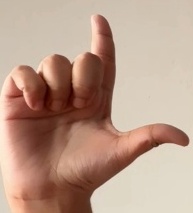
ASL sign: L